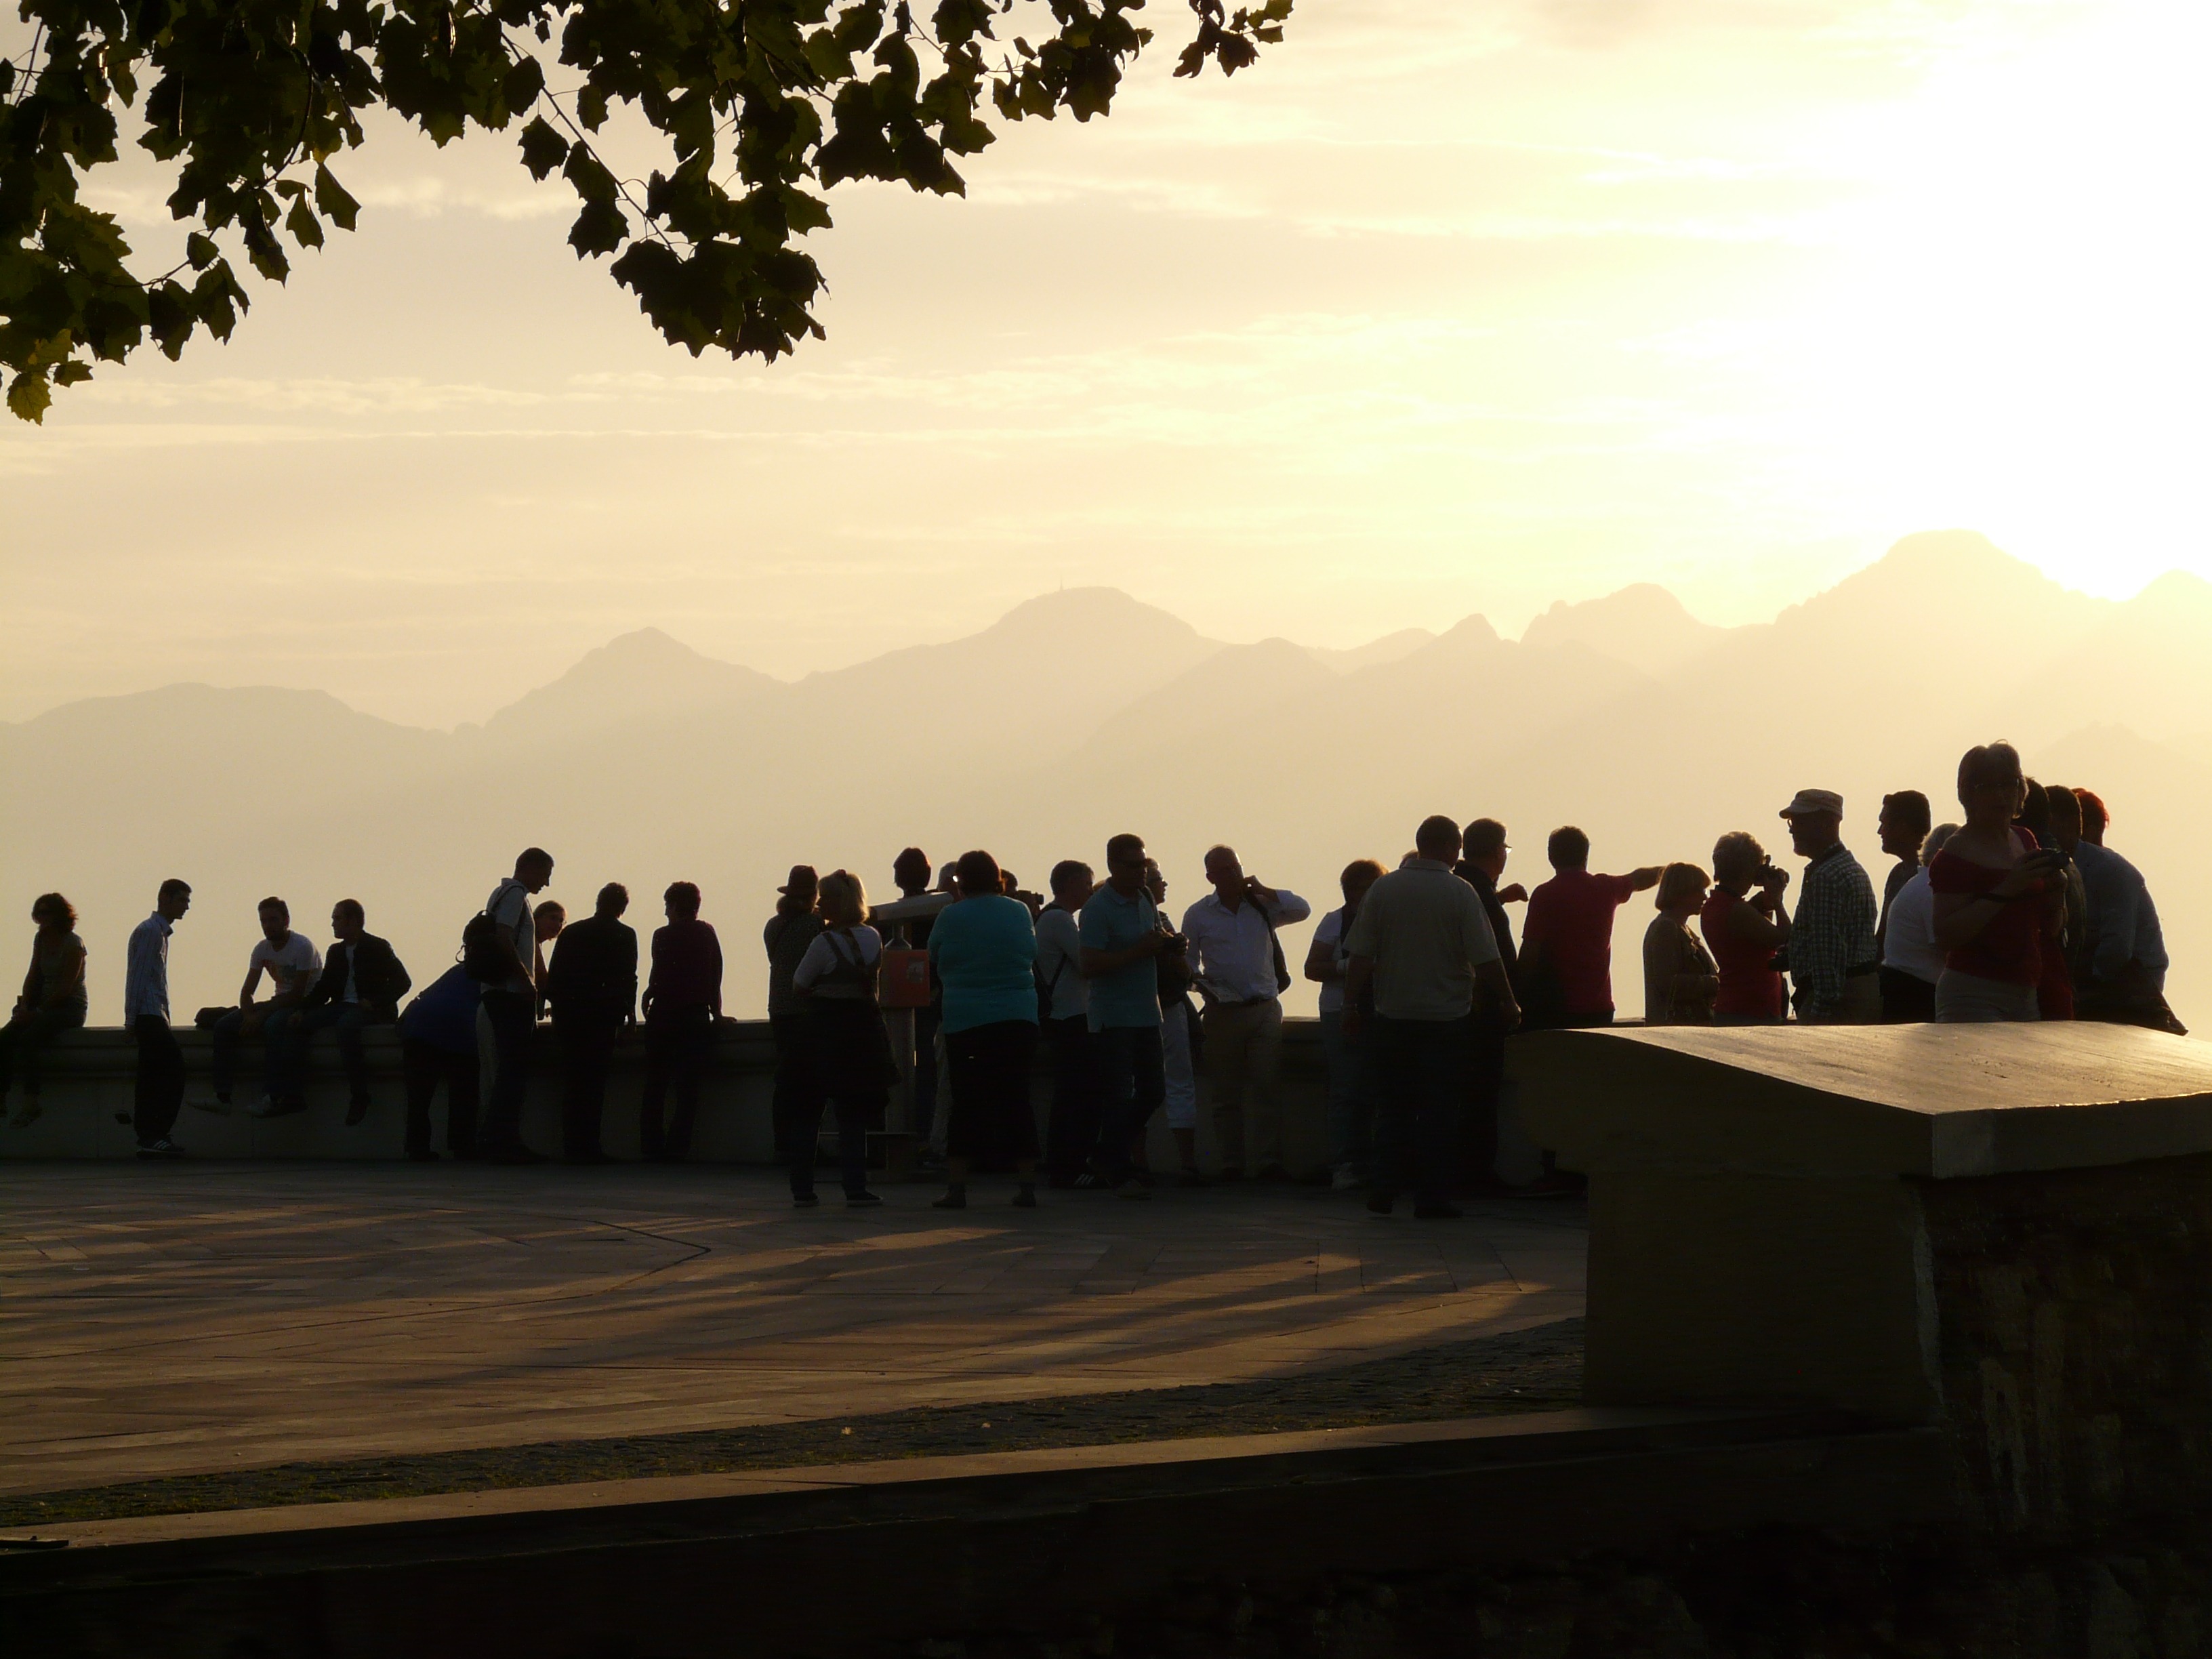
group, sunset, morning, meeting, evening, human, temple, tourists, silhouettes, back light, personal, group of people, gegensonne